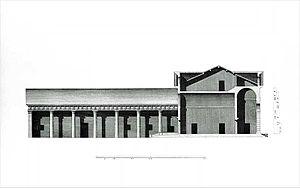
La villa Zeno est une villa veneta d'Andrea Palladio sise à Donegal, un hameau de la commune de Cessalto, dans la province de Trévise et la région de la Vénétie, en Italie.